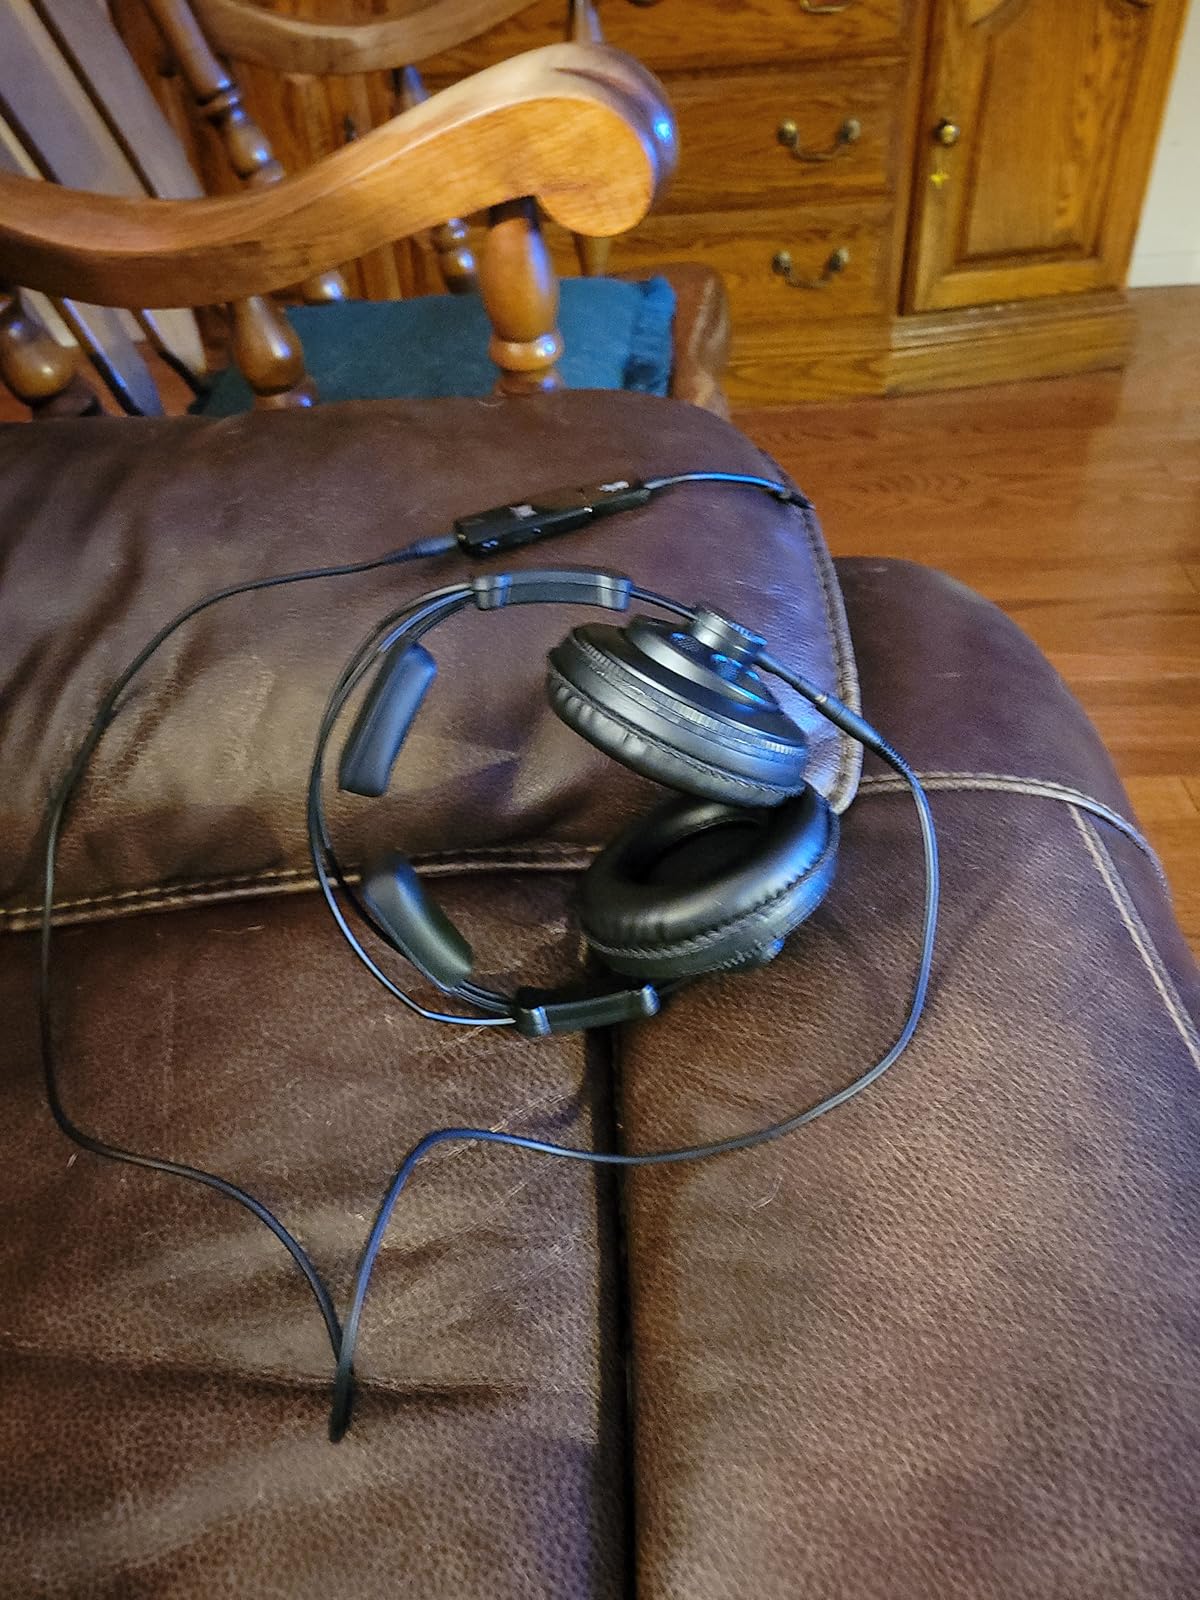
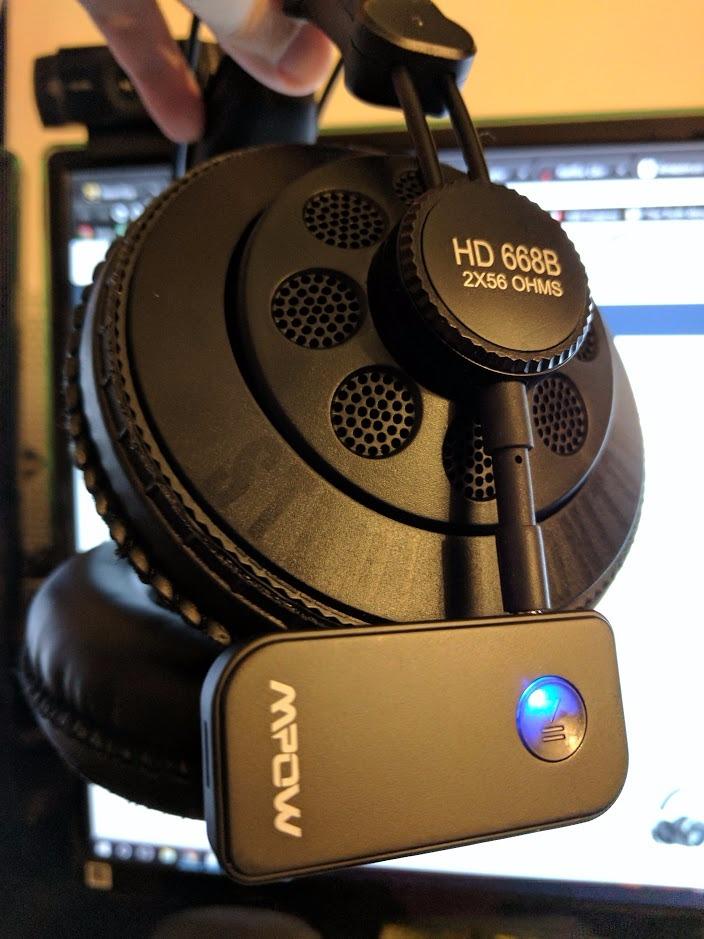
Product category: headphones
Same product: yes